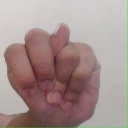
अक्षर: न